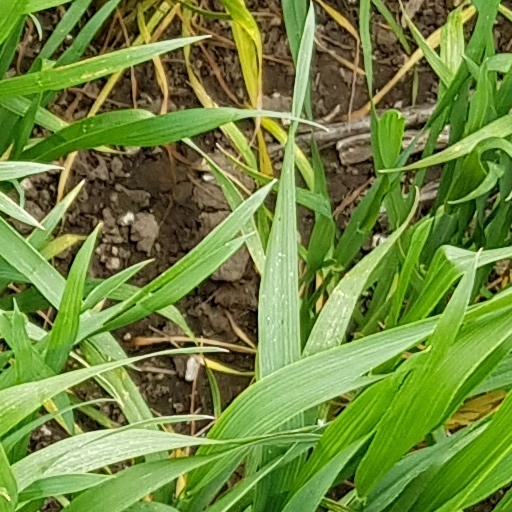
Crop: wheat